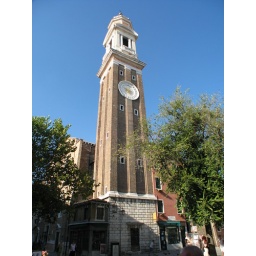
A clock tower in somewhere...